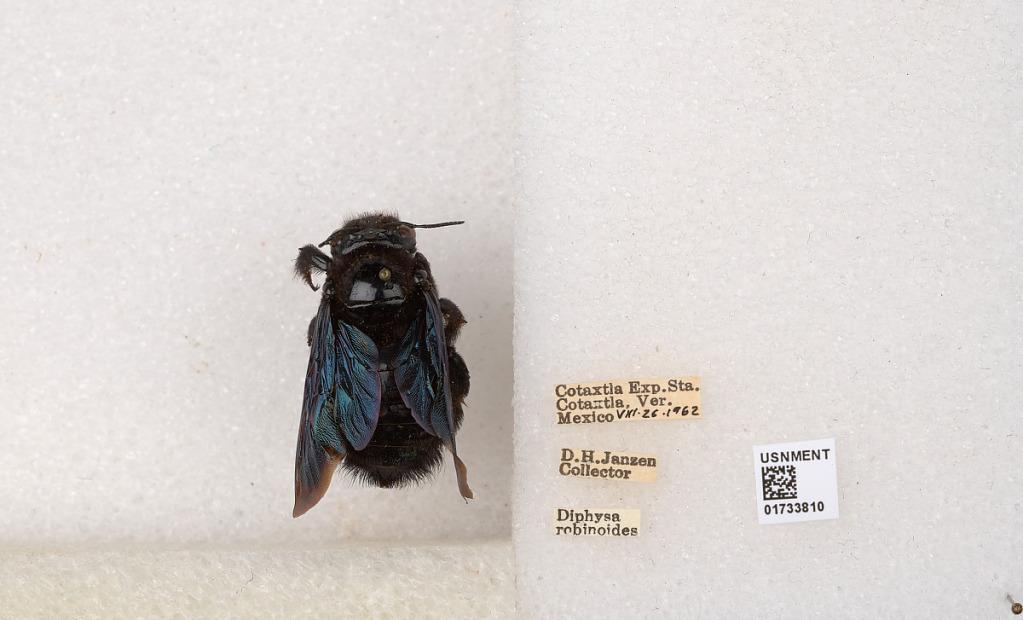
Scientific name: Xylocopa (Megaxylocopa) fimbriata Fabricius
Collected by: D. Janzen
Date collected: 1962-8-26
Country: Mexico
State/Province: Veracruz
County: Cotaxtla
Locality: Cotaxtla Exp. Sta.